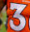
Number: 3